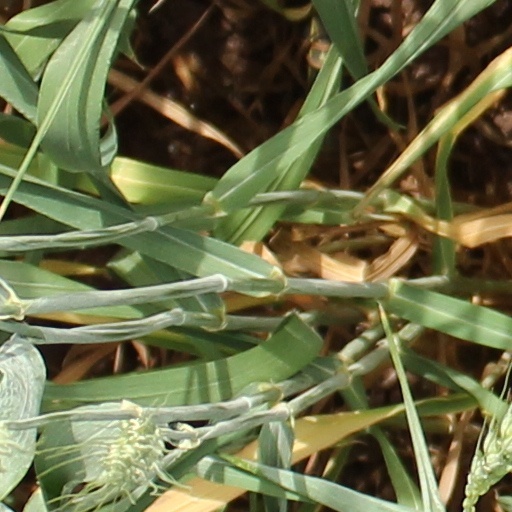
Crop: wheat